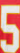
Number: 5